Resurrection of the Widow of Nain's Son

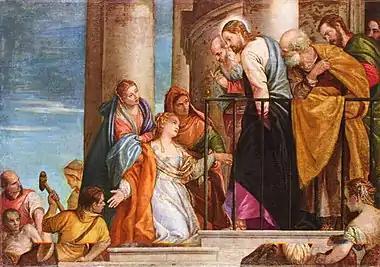
"Resurrection of the Widow of Nain's Son" (c. 1565–1570) by Paolo Veronese

Resurrection of the Widow of Nain's Son is an oil painting on canvas painted by the Italian artist Paolo Veronese, from "c." 1565–1570. Initially in Bartolomeo della Nave's collection, it was acquired in 1659 by Archduke Leopold Wilhelm of Austria and is now in the Kunsthistorisches Museum in Vienna (catalogue number GG 52).